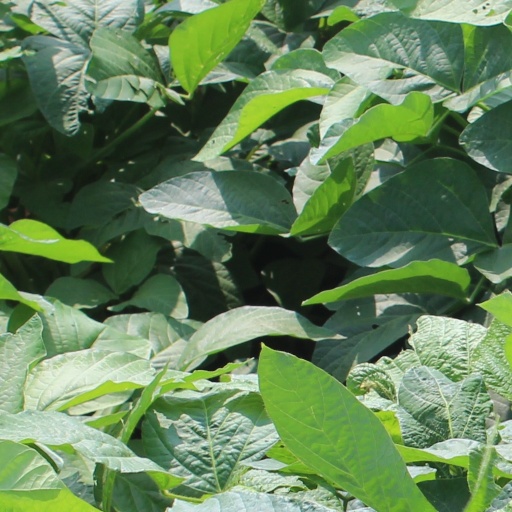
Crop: soybean